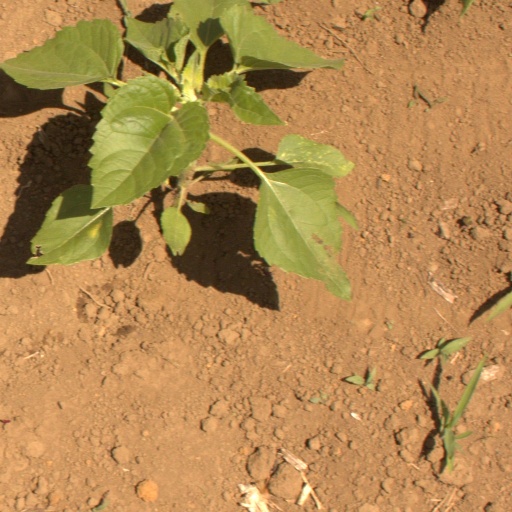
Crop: Jerusalem artichoke